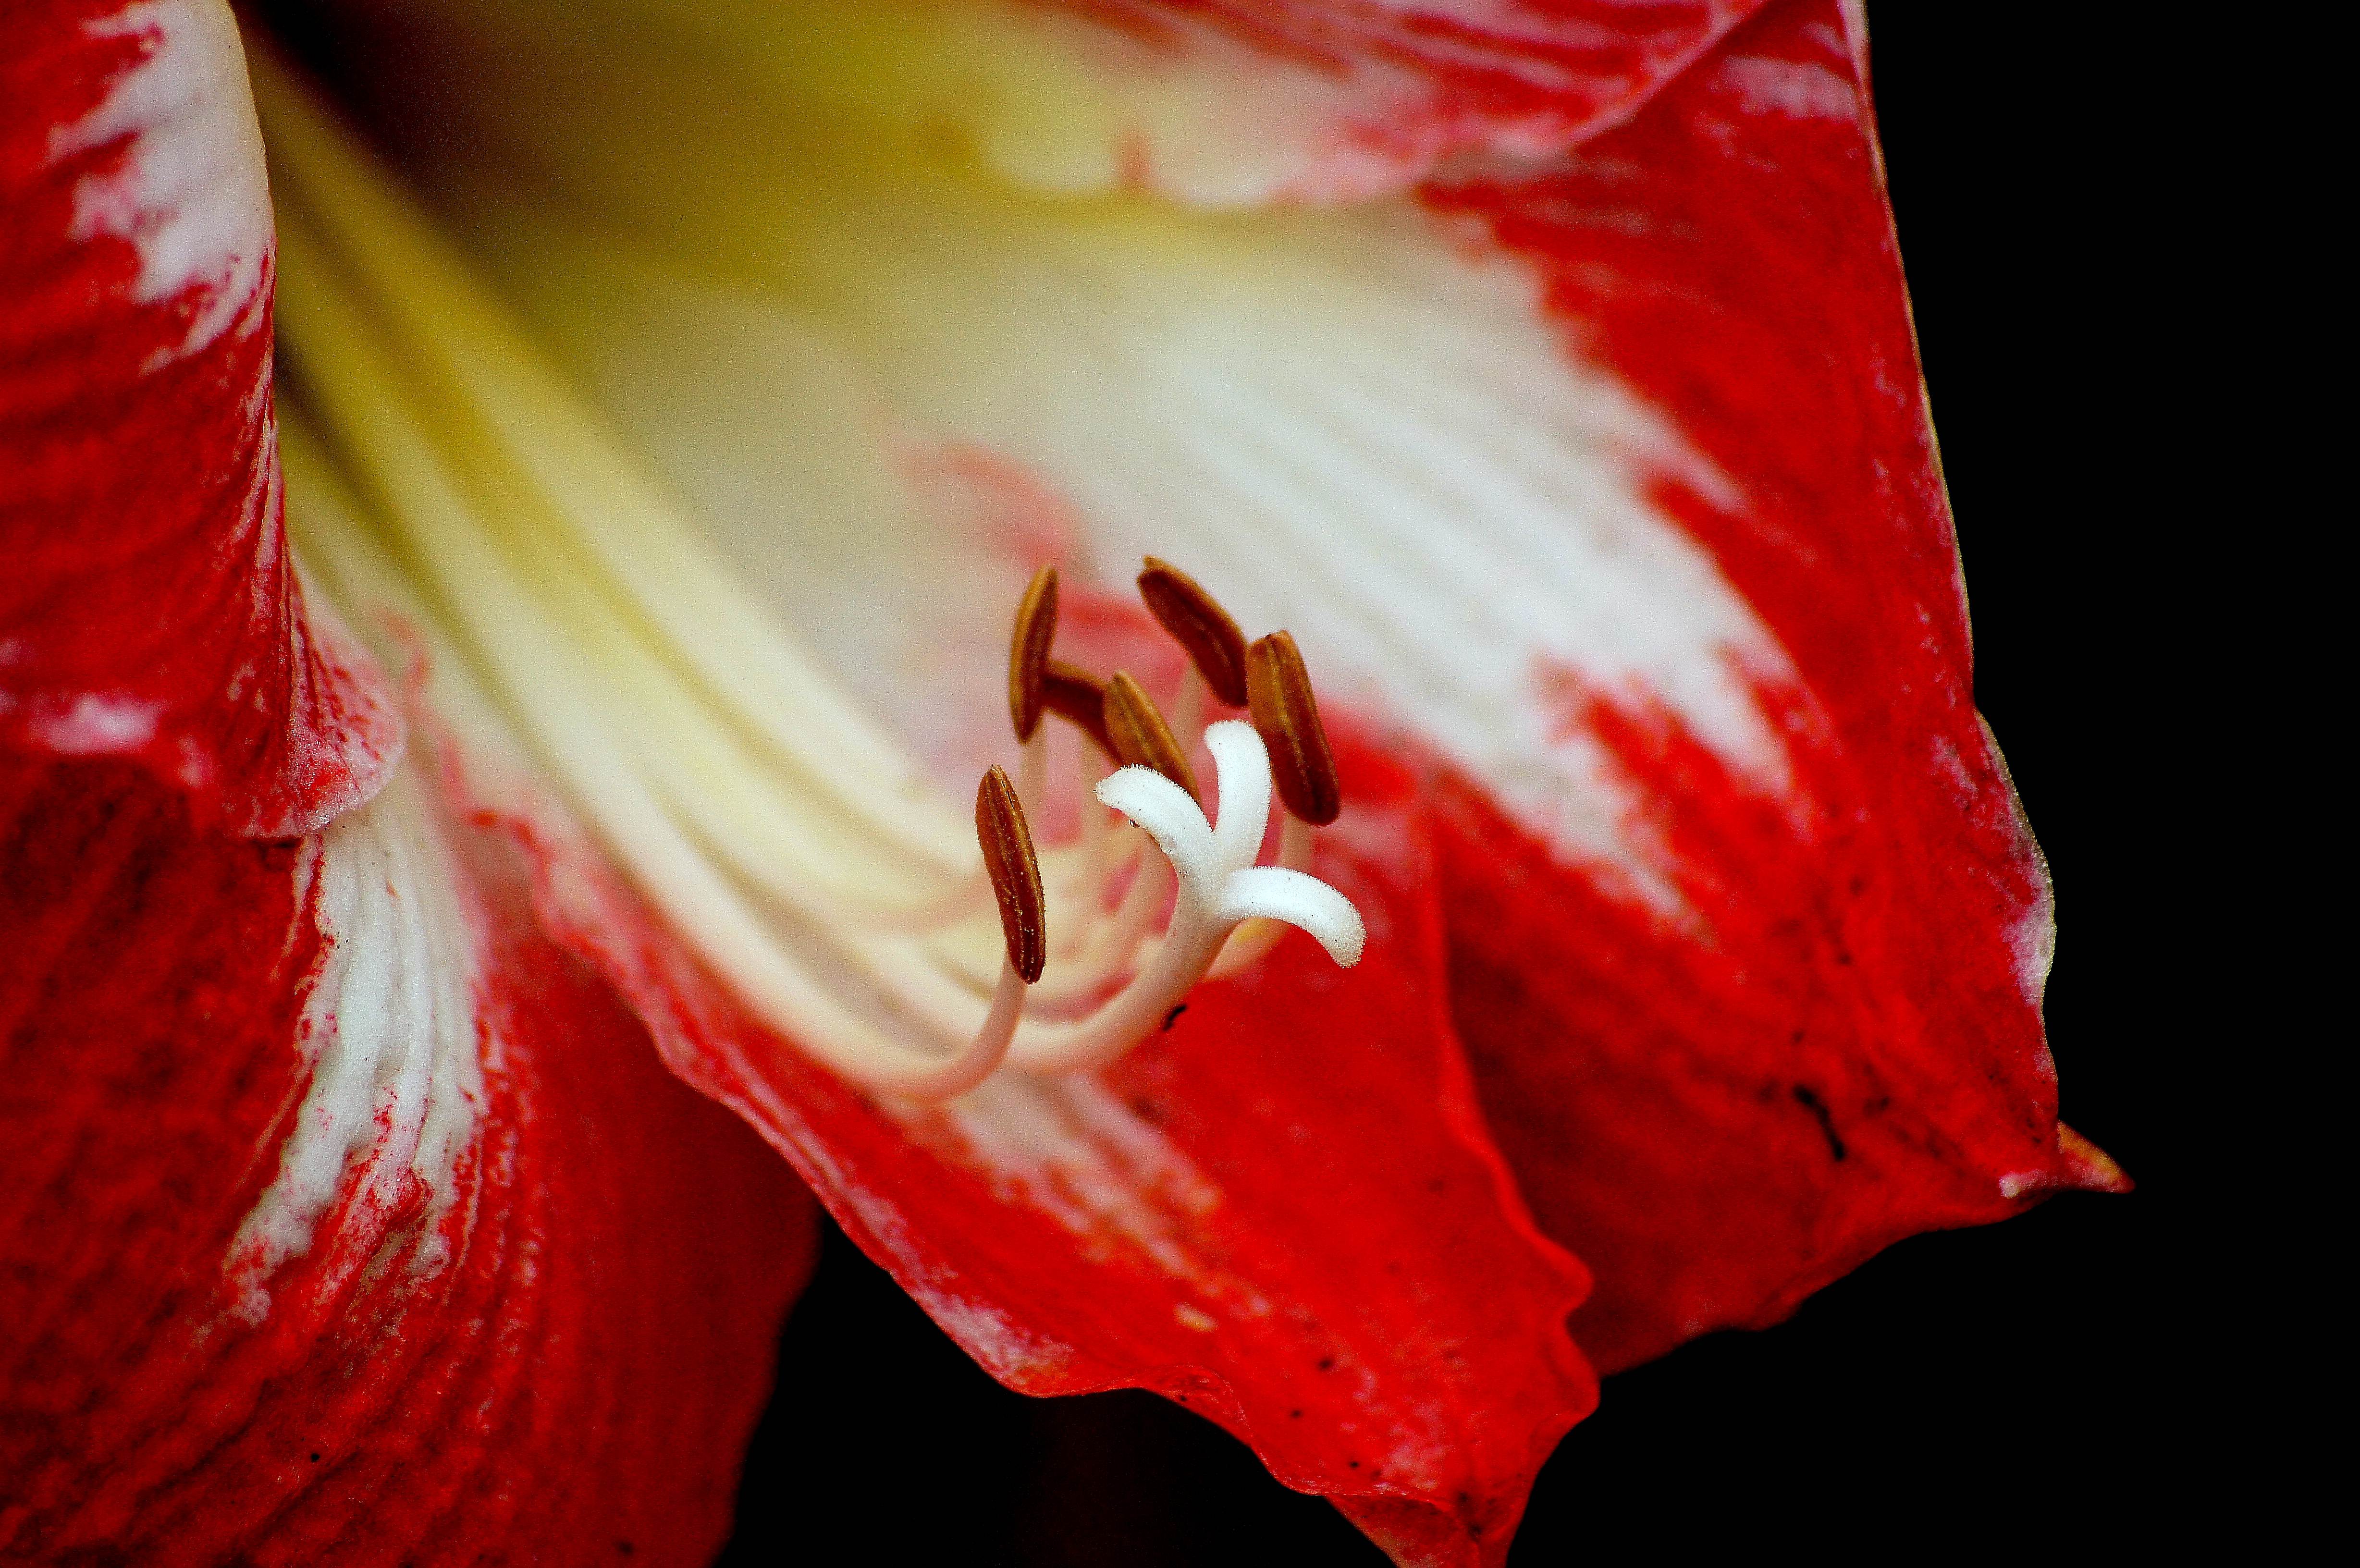
nature, plant, flower, petal, red, flora, flowers, close up, naturaleza, flores, ggl1, sonya55, macro photography, flowering plant, plant stem, land plant, amaryllis belladonna